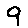
Label: 9